Radish

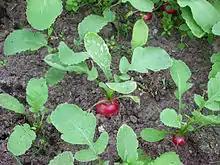
Growing radish plants

Radishes are a common garden crop in many parts of the world, and the fast harvest cycle makes them particularly suitable for children's gardens. After harvesting, radishes can be stored without loss of quality for two or three days at room temperature, and about two months at with a relative humidity of 90–95%.